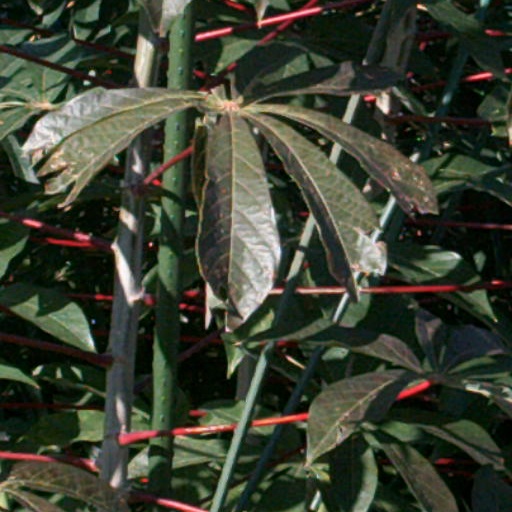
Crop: cassava